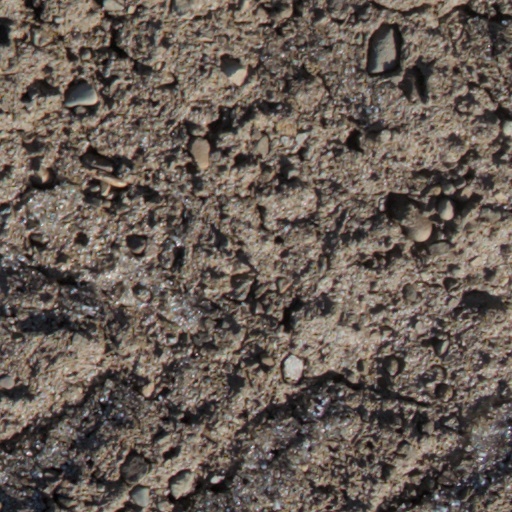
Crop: wheat